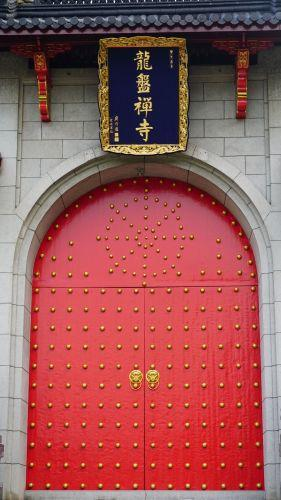
地标名称：龙盘禅寺
所在城市：金华市·金东区